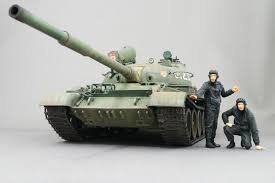
Label: Tank